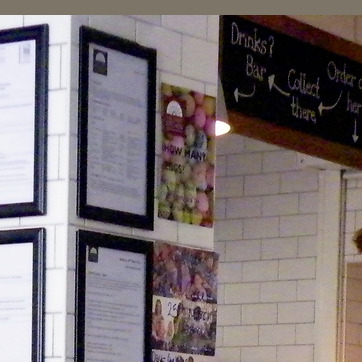
Material: paper